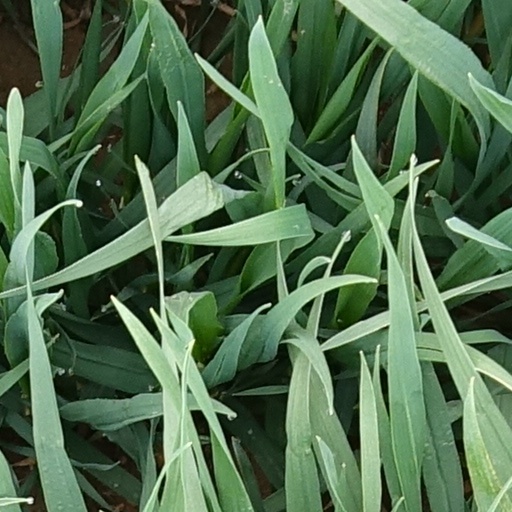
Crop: wheat